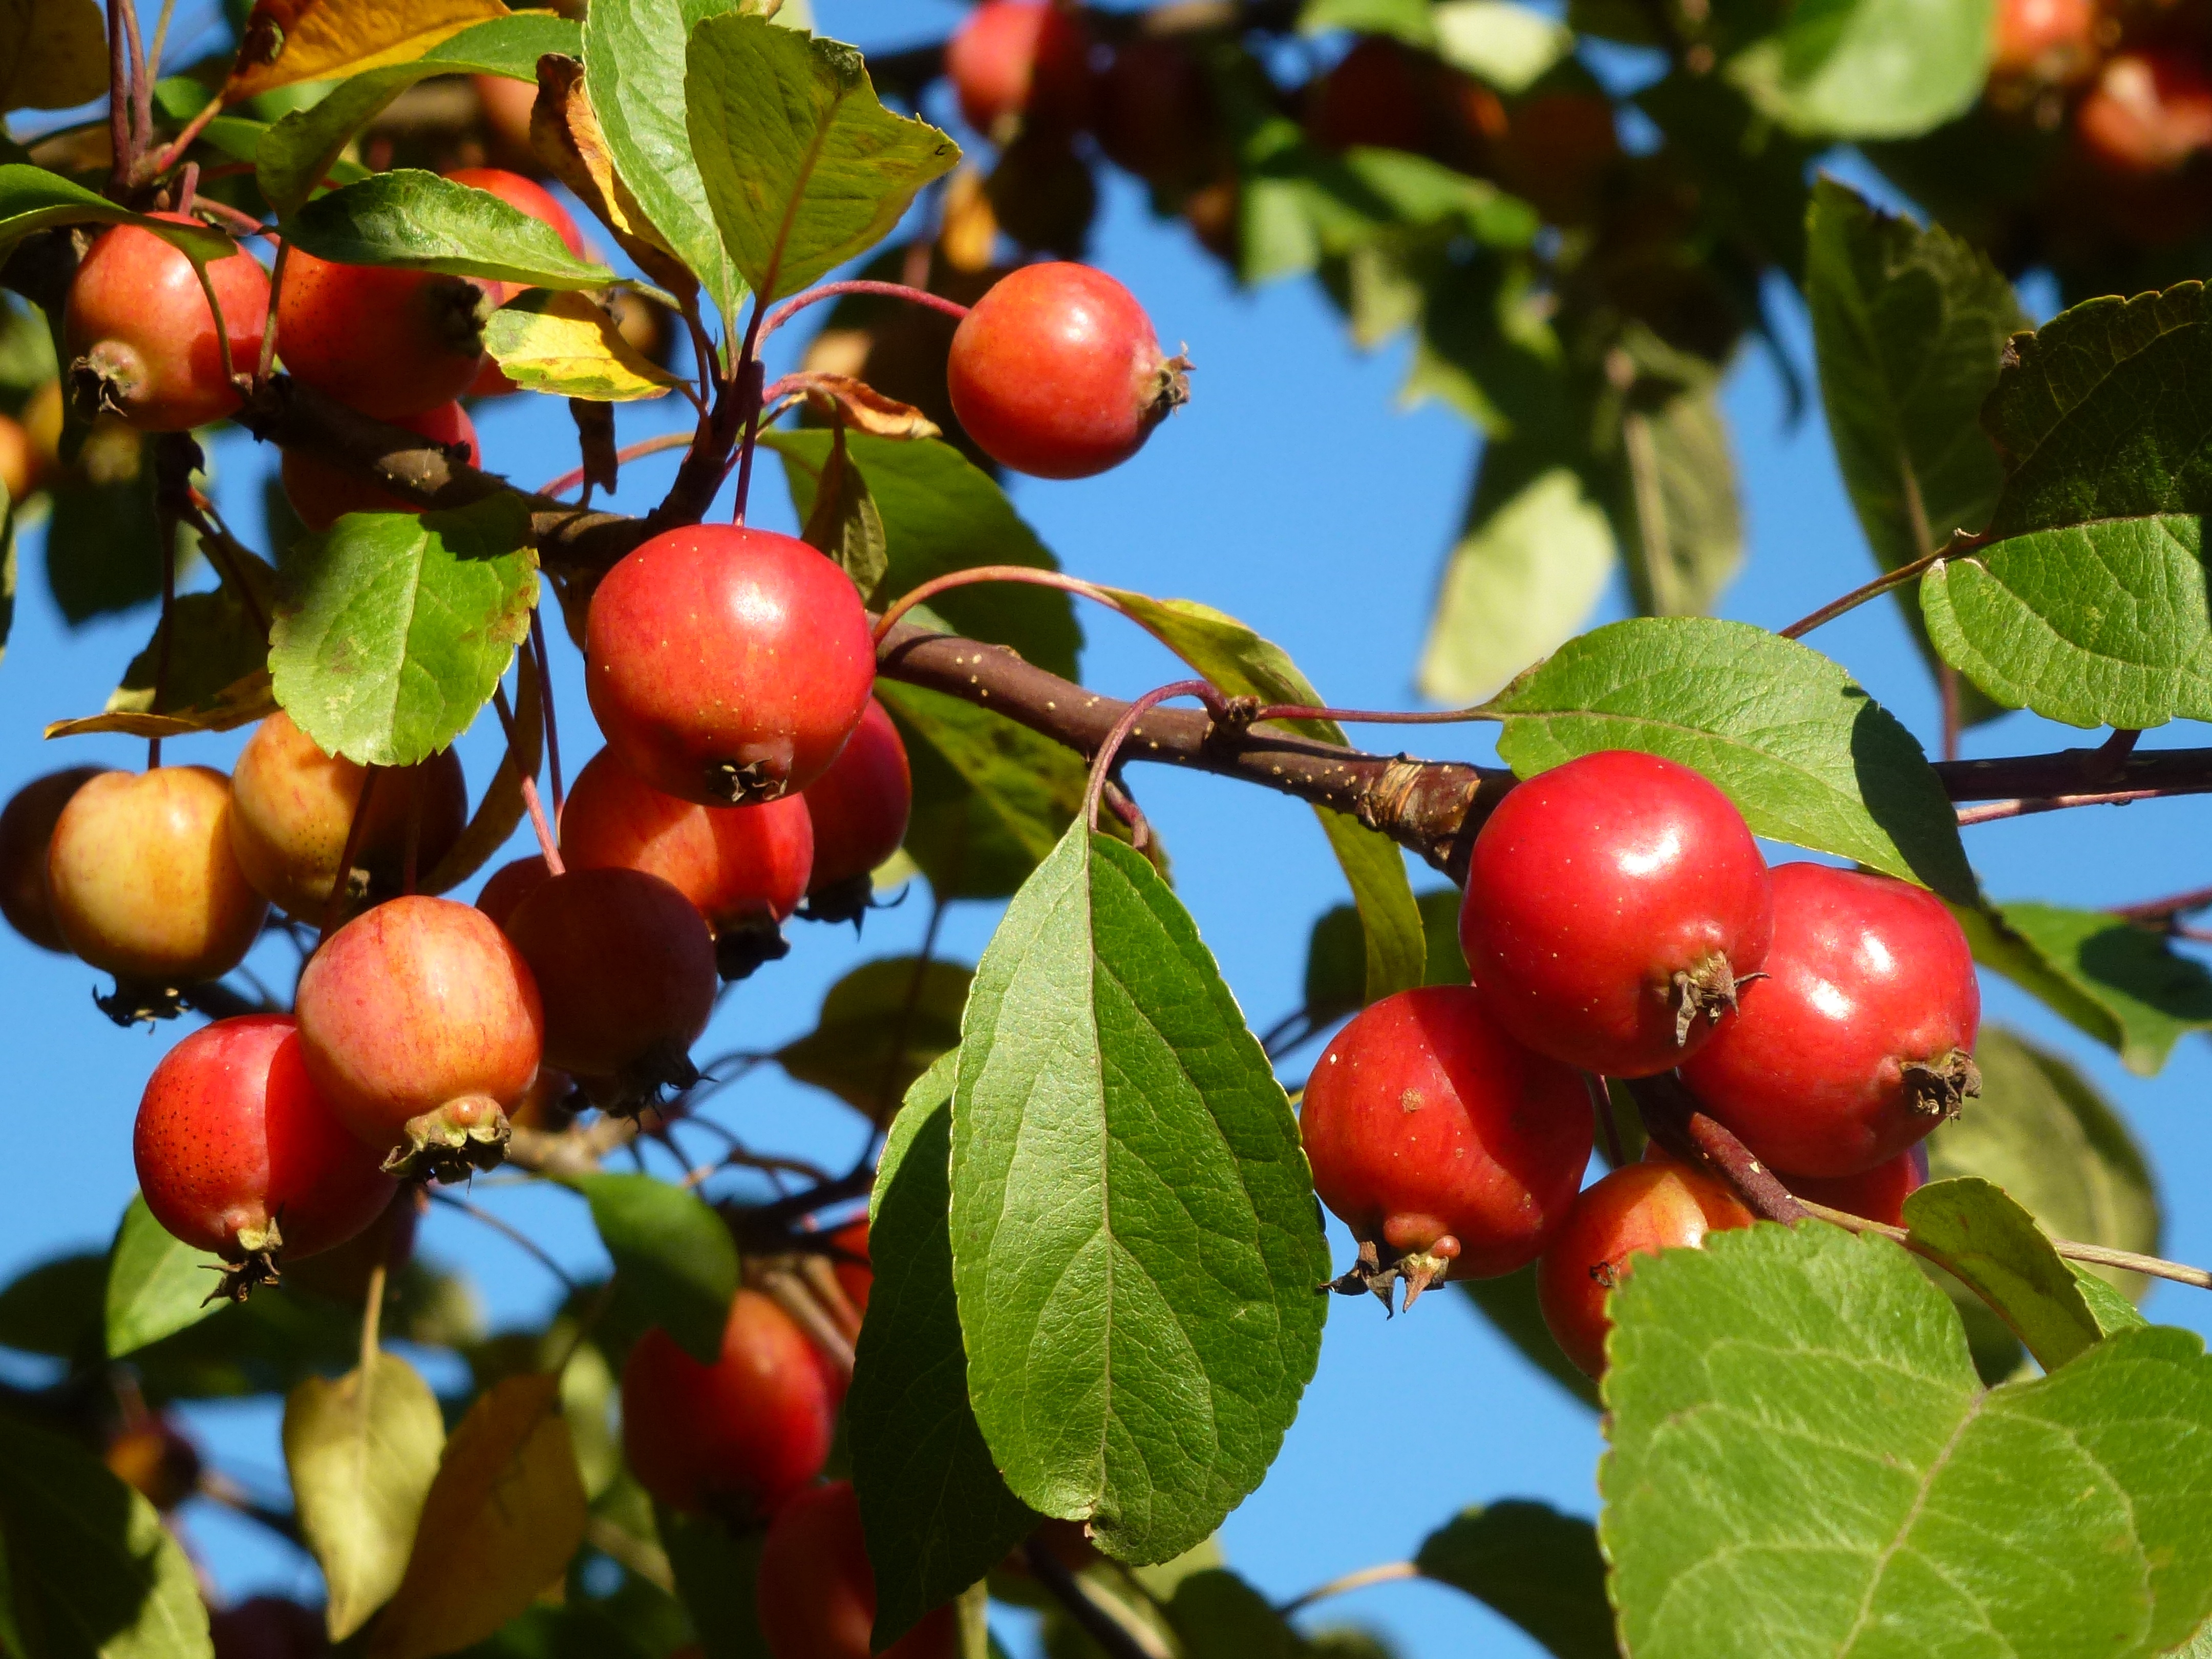
apple, tree, branch, plant, fruit, flower, food, red, produce, evergreen, autumn, shrub, late summer, cherry, hawthorn, rose hip, flowering plant, rose family, acerola, malpighia, land plant, chinese hawthorn